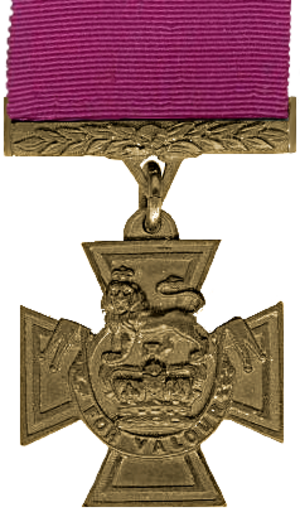
Robert Kells
Victoriakorset
Robert Kells var en modtager af Victoriakorset, den højeste og meget velanskrevet pris for tapperhed, der kan tildeles til de britiske og Commonwealth soldater.